Teruko, Princess Ake

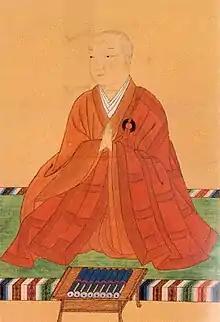
Self-portrait

After her father's death in 1680, she shaved her head and took the name Genyo, then entered . She founded Linkyuji Temple.